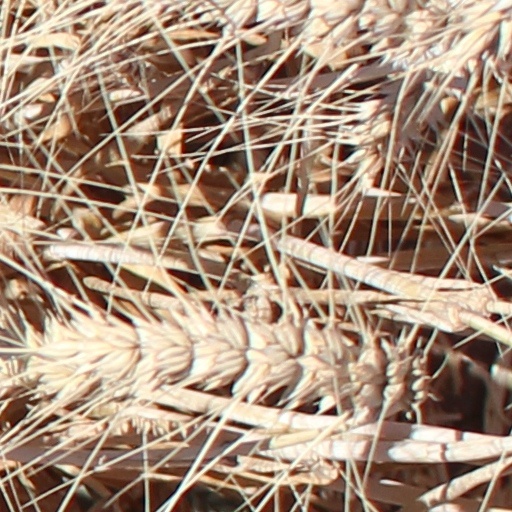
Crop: wheat